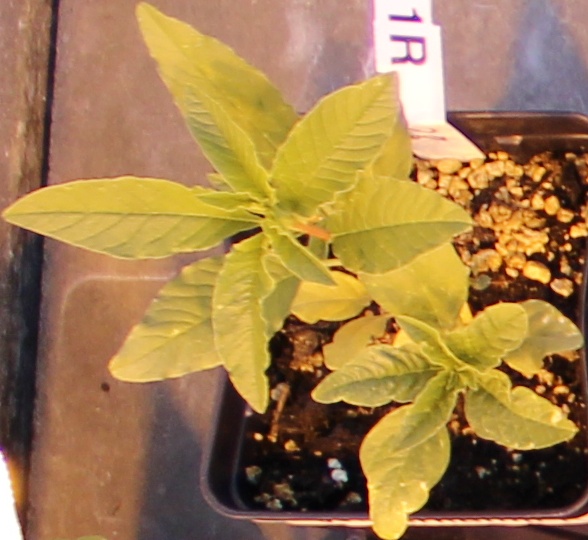
Label: Waterhemp